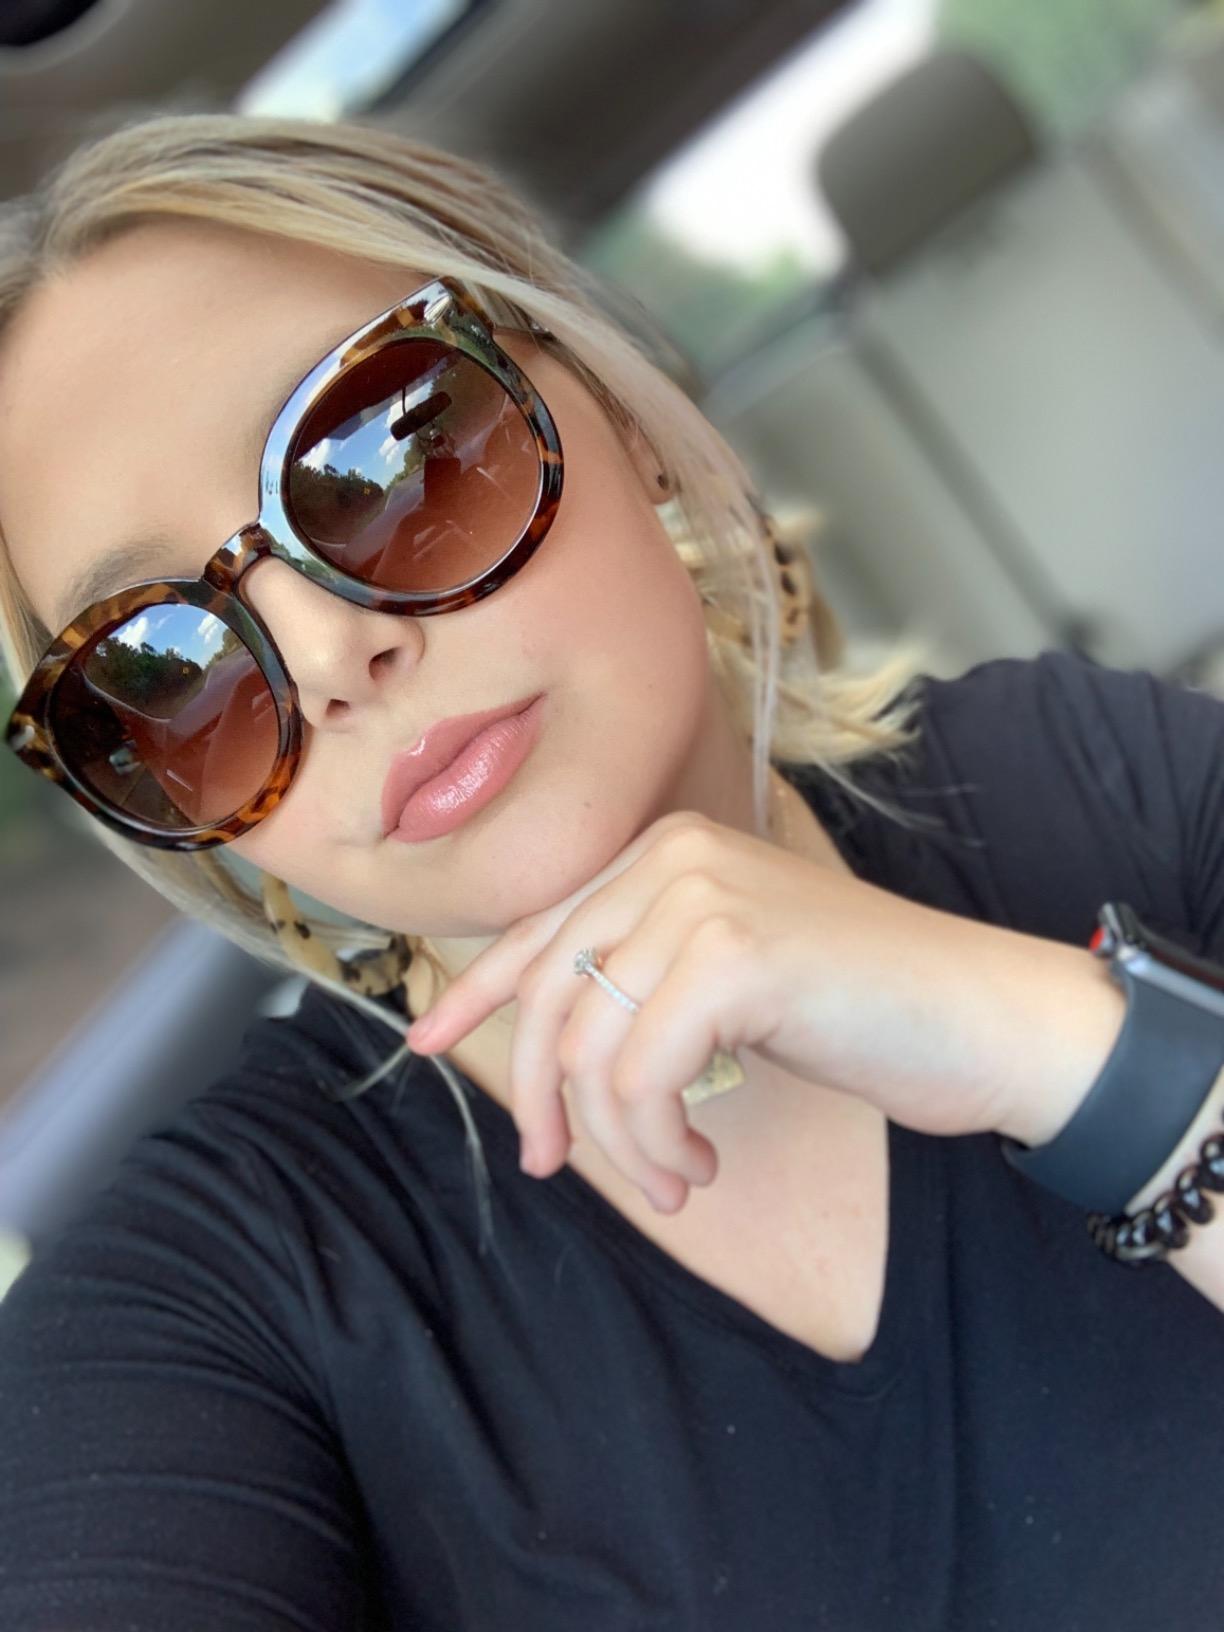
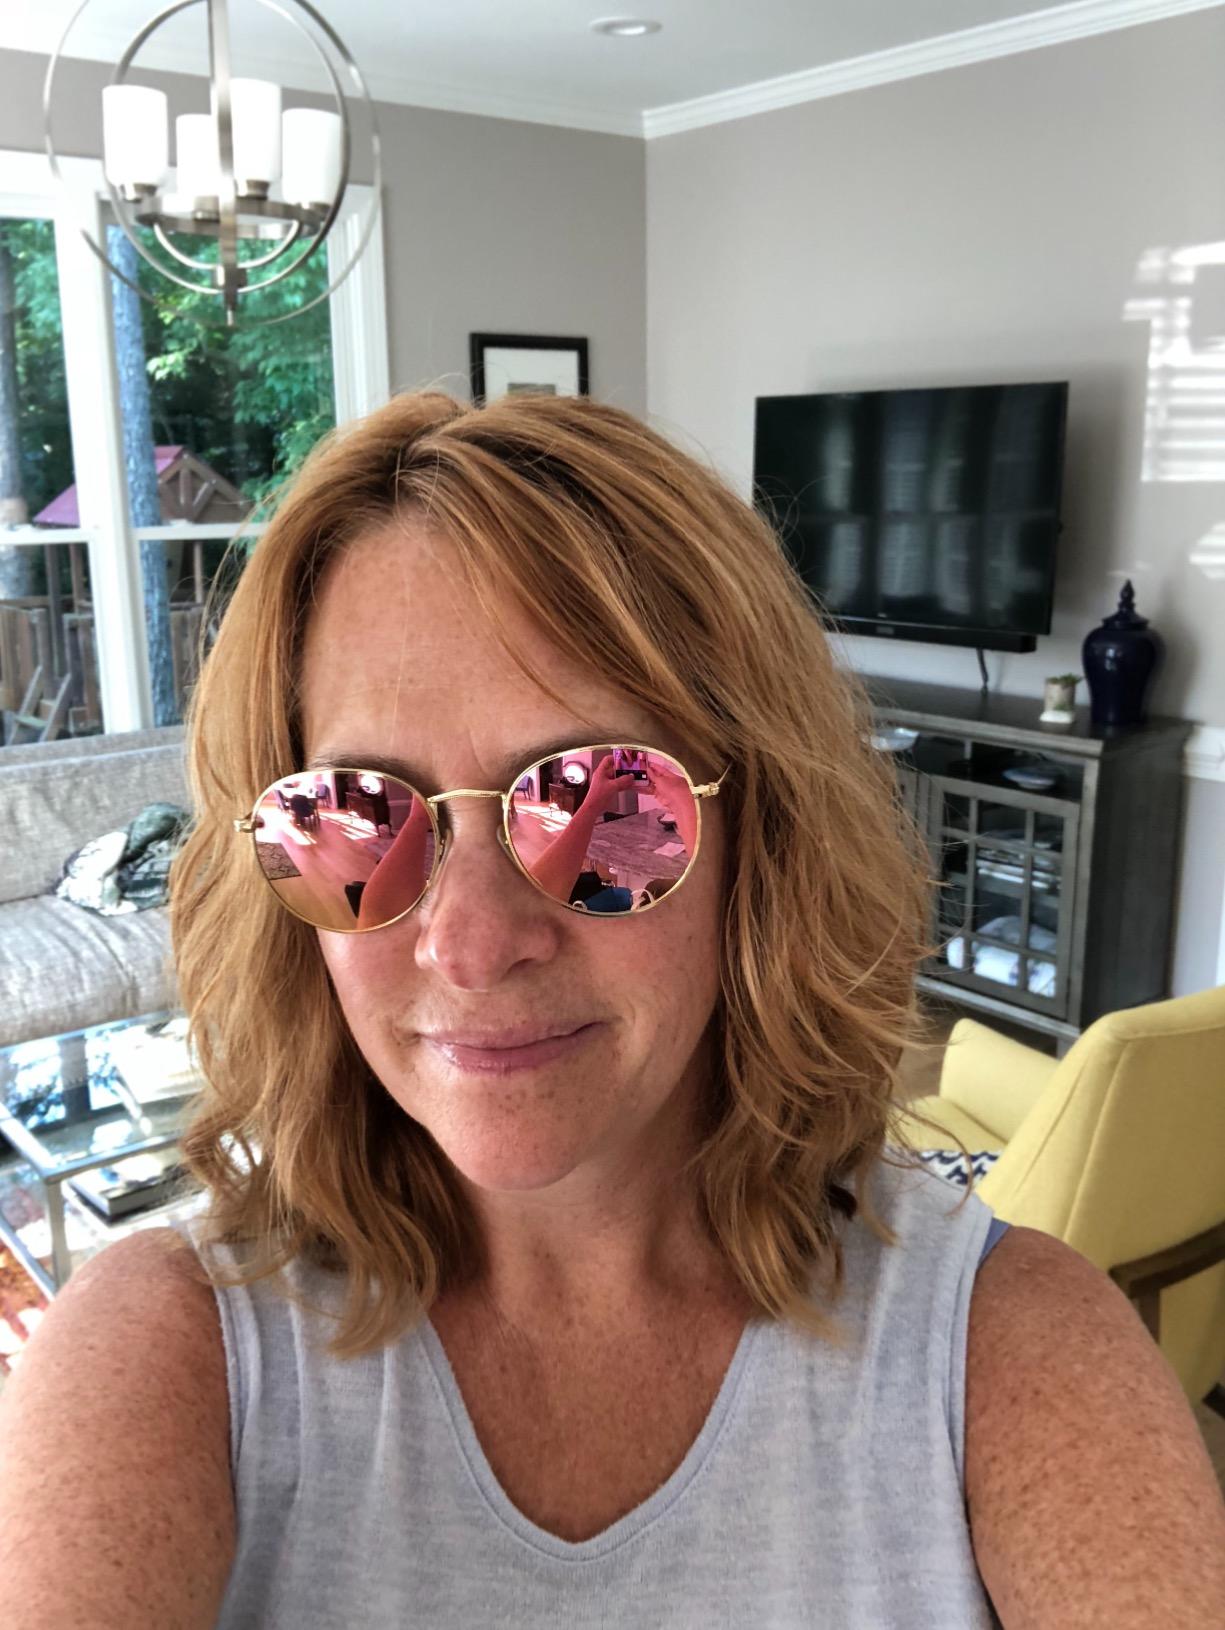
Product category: accessories_sunglasses
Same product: no